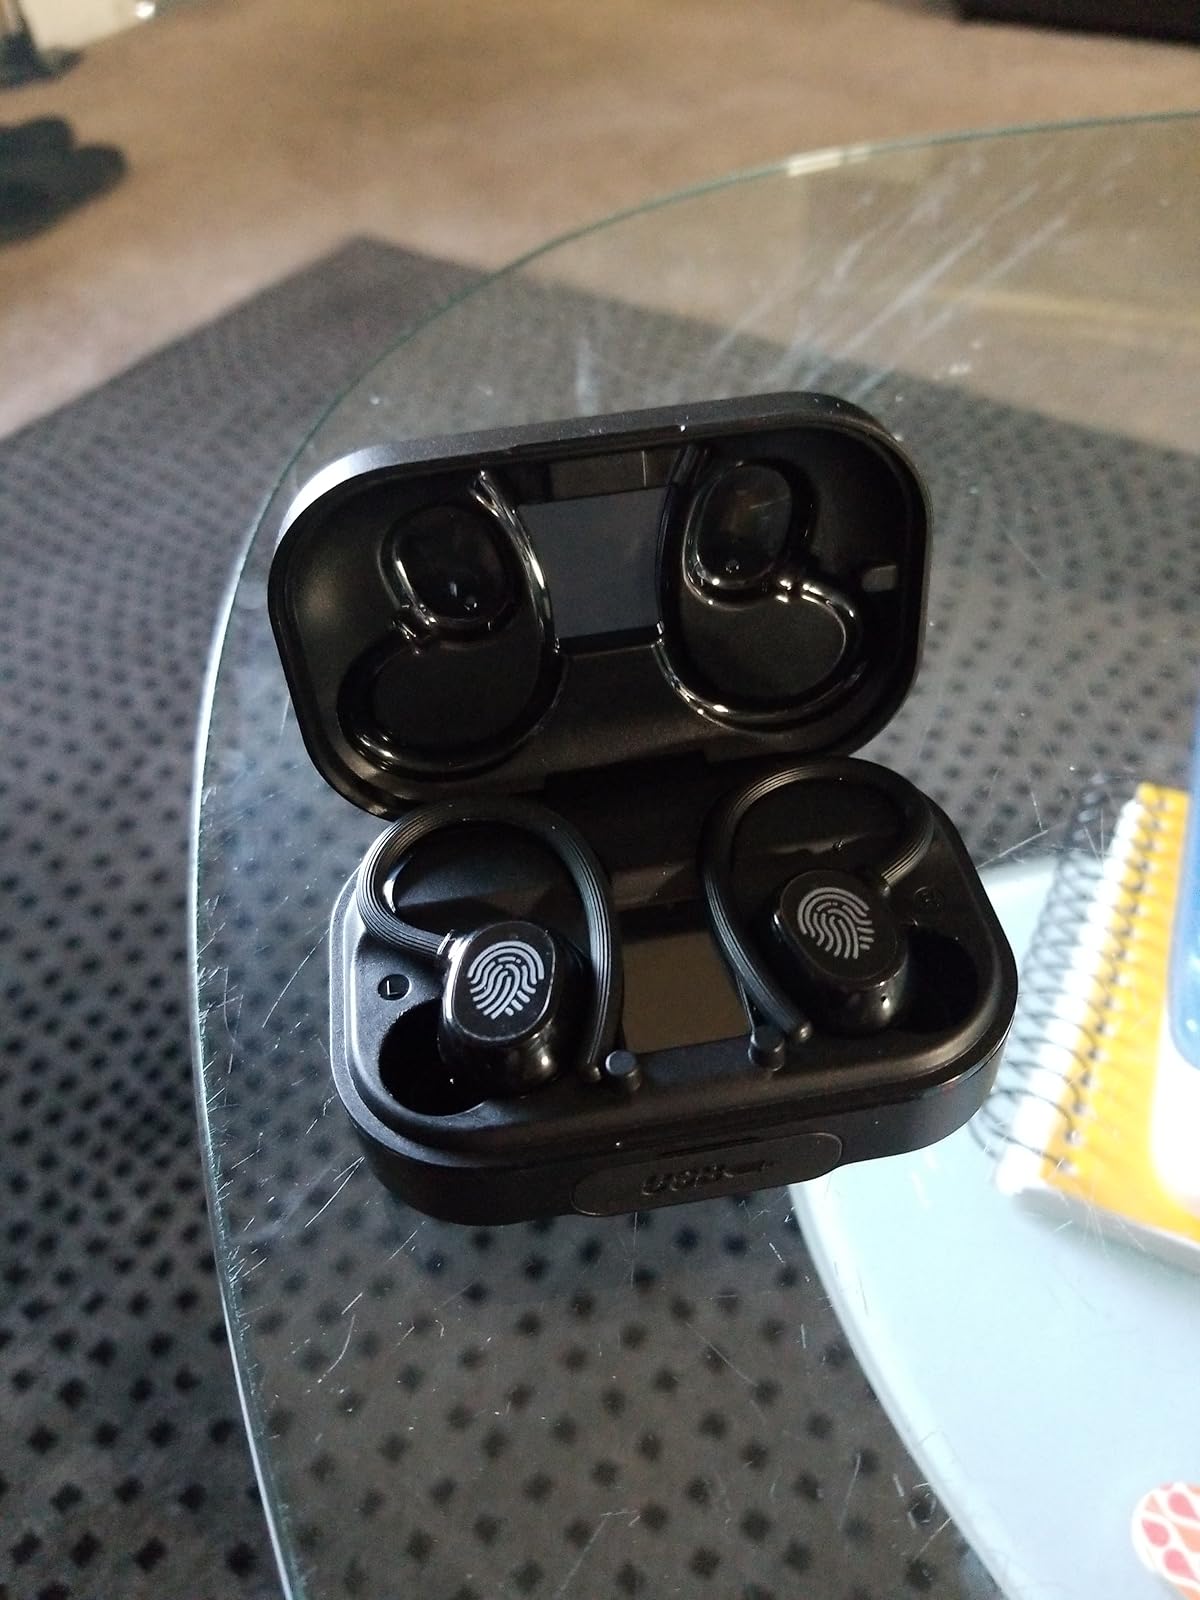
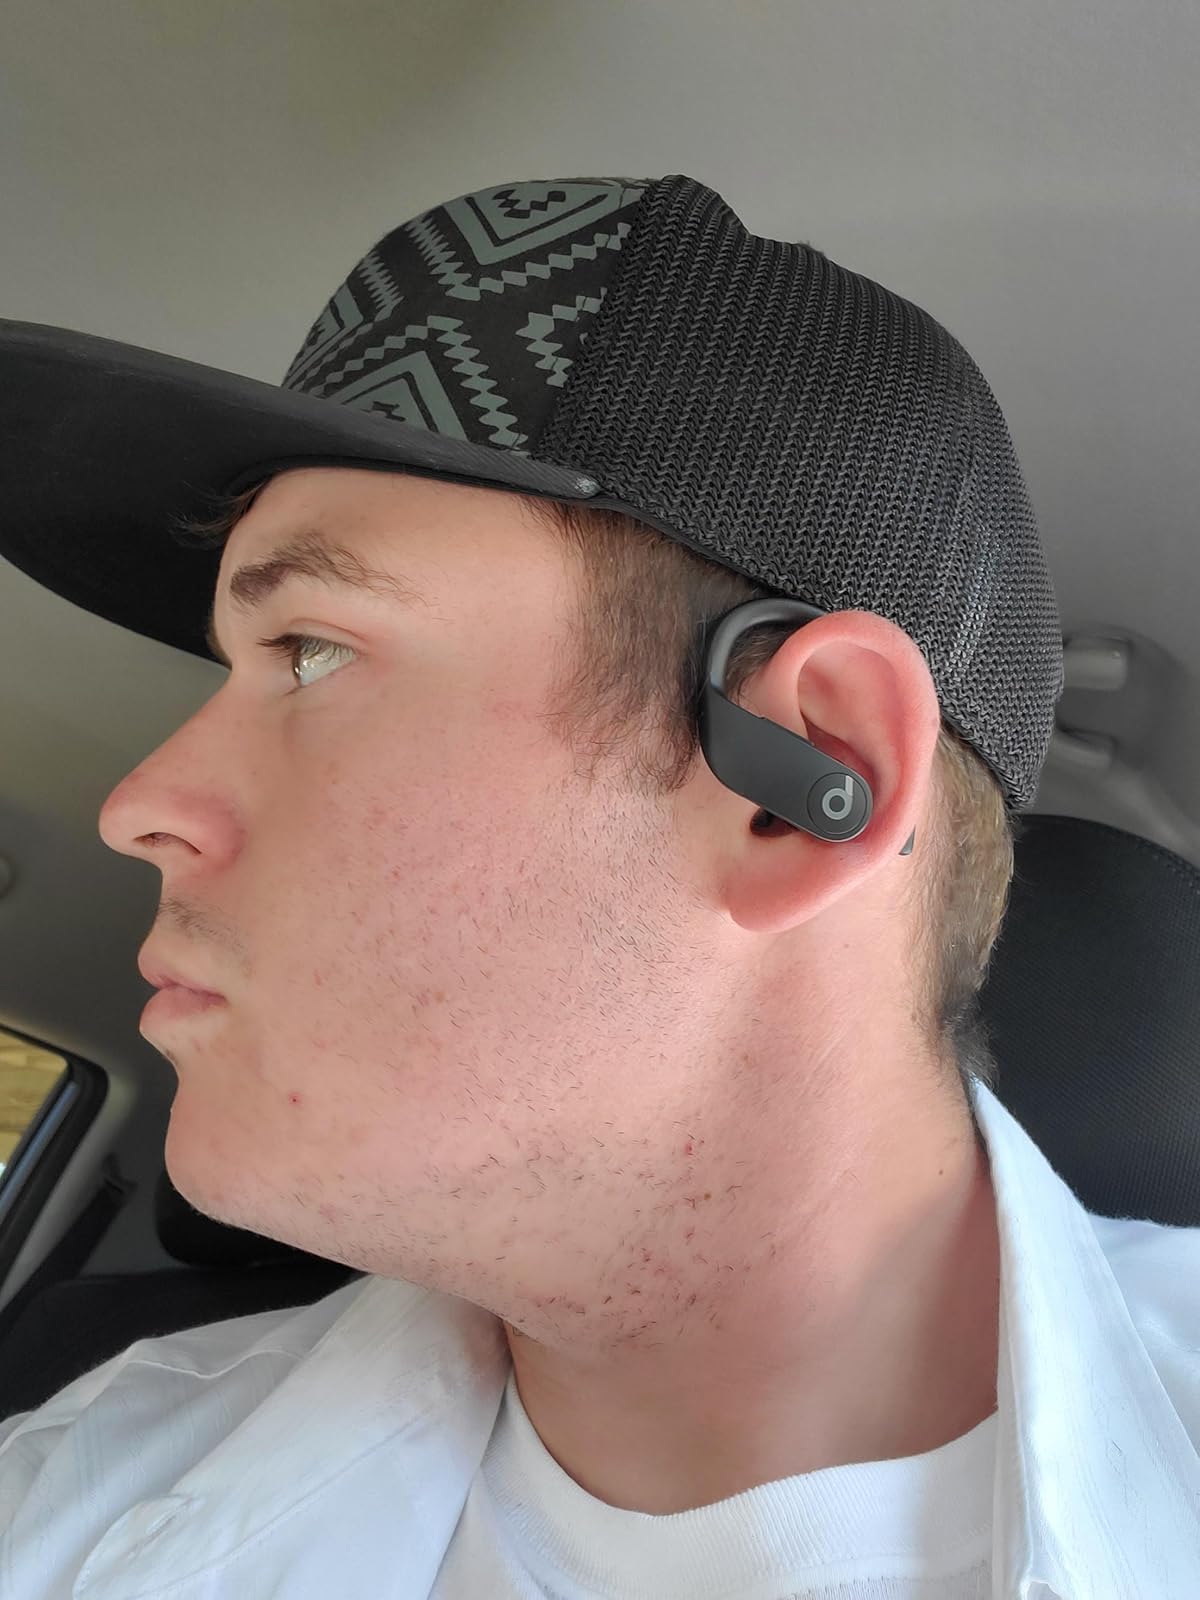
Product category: earbuds
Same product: no